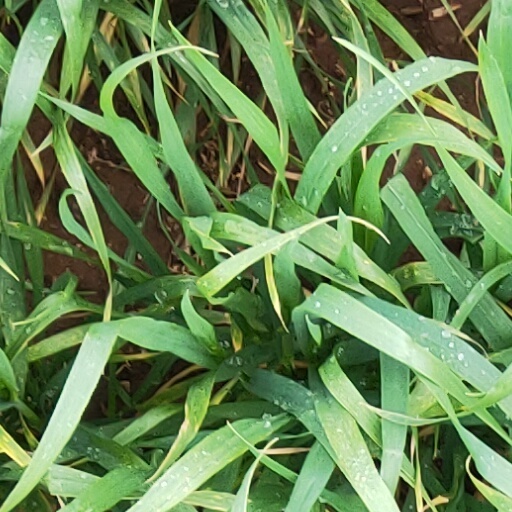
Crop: wheat